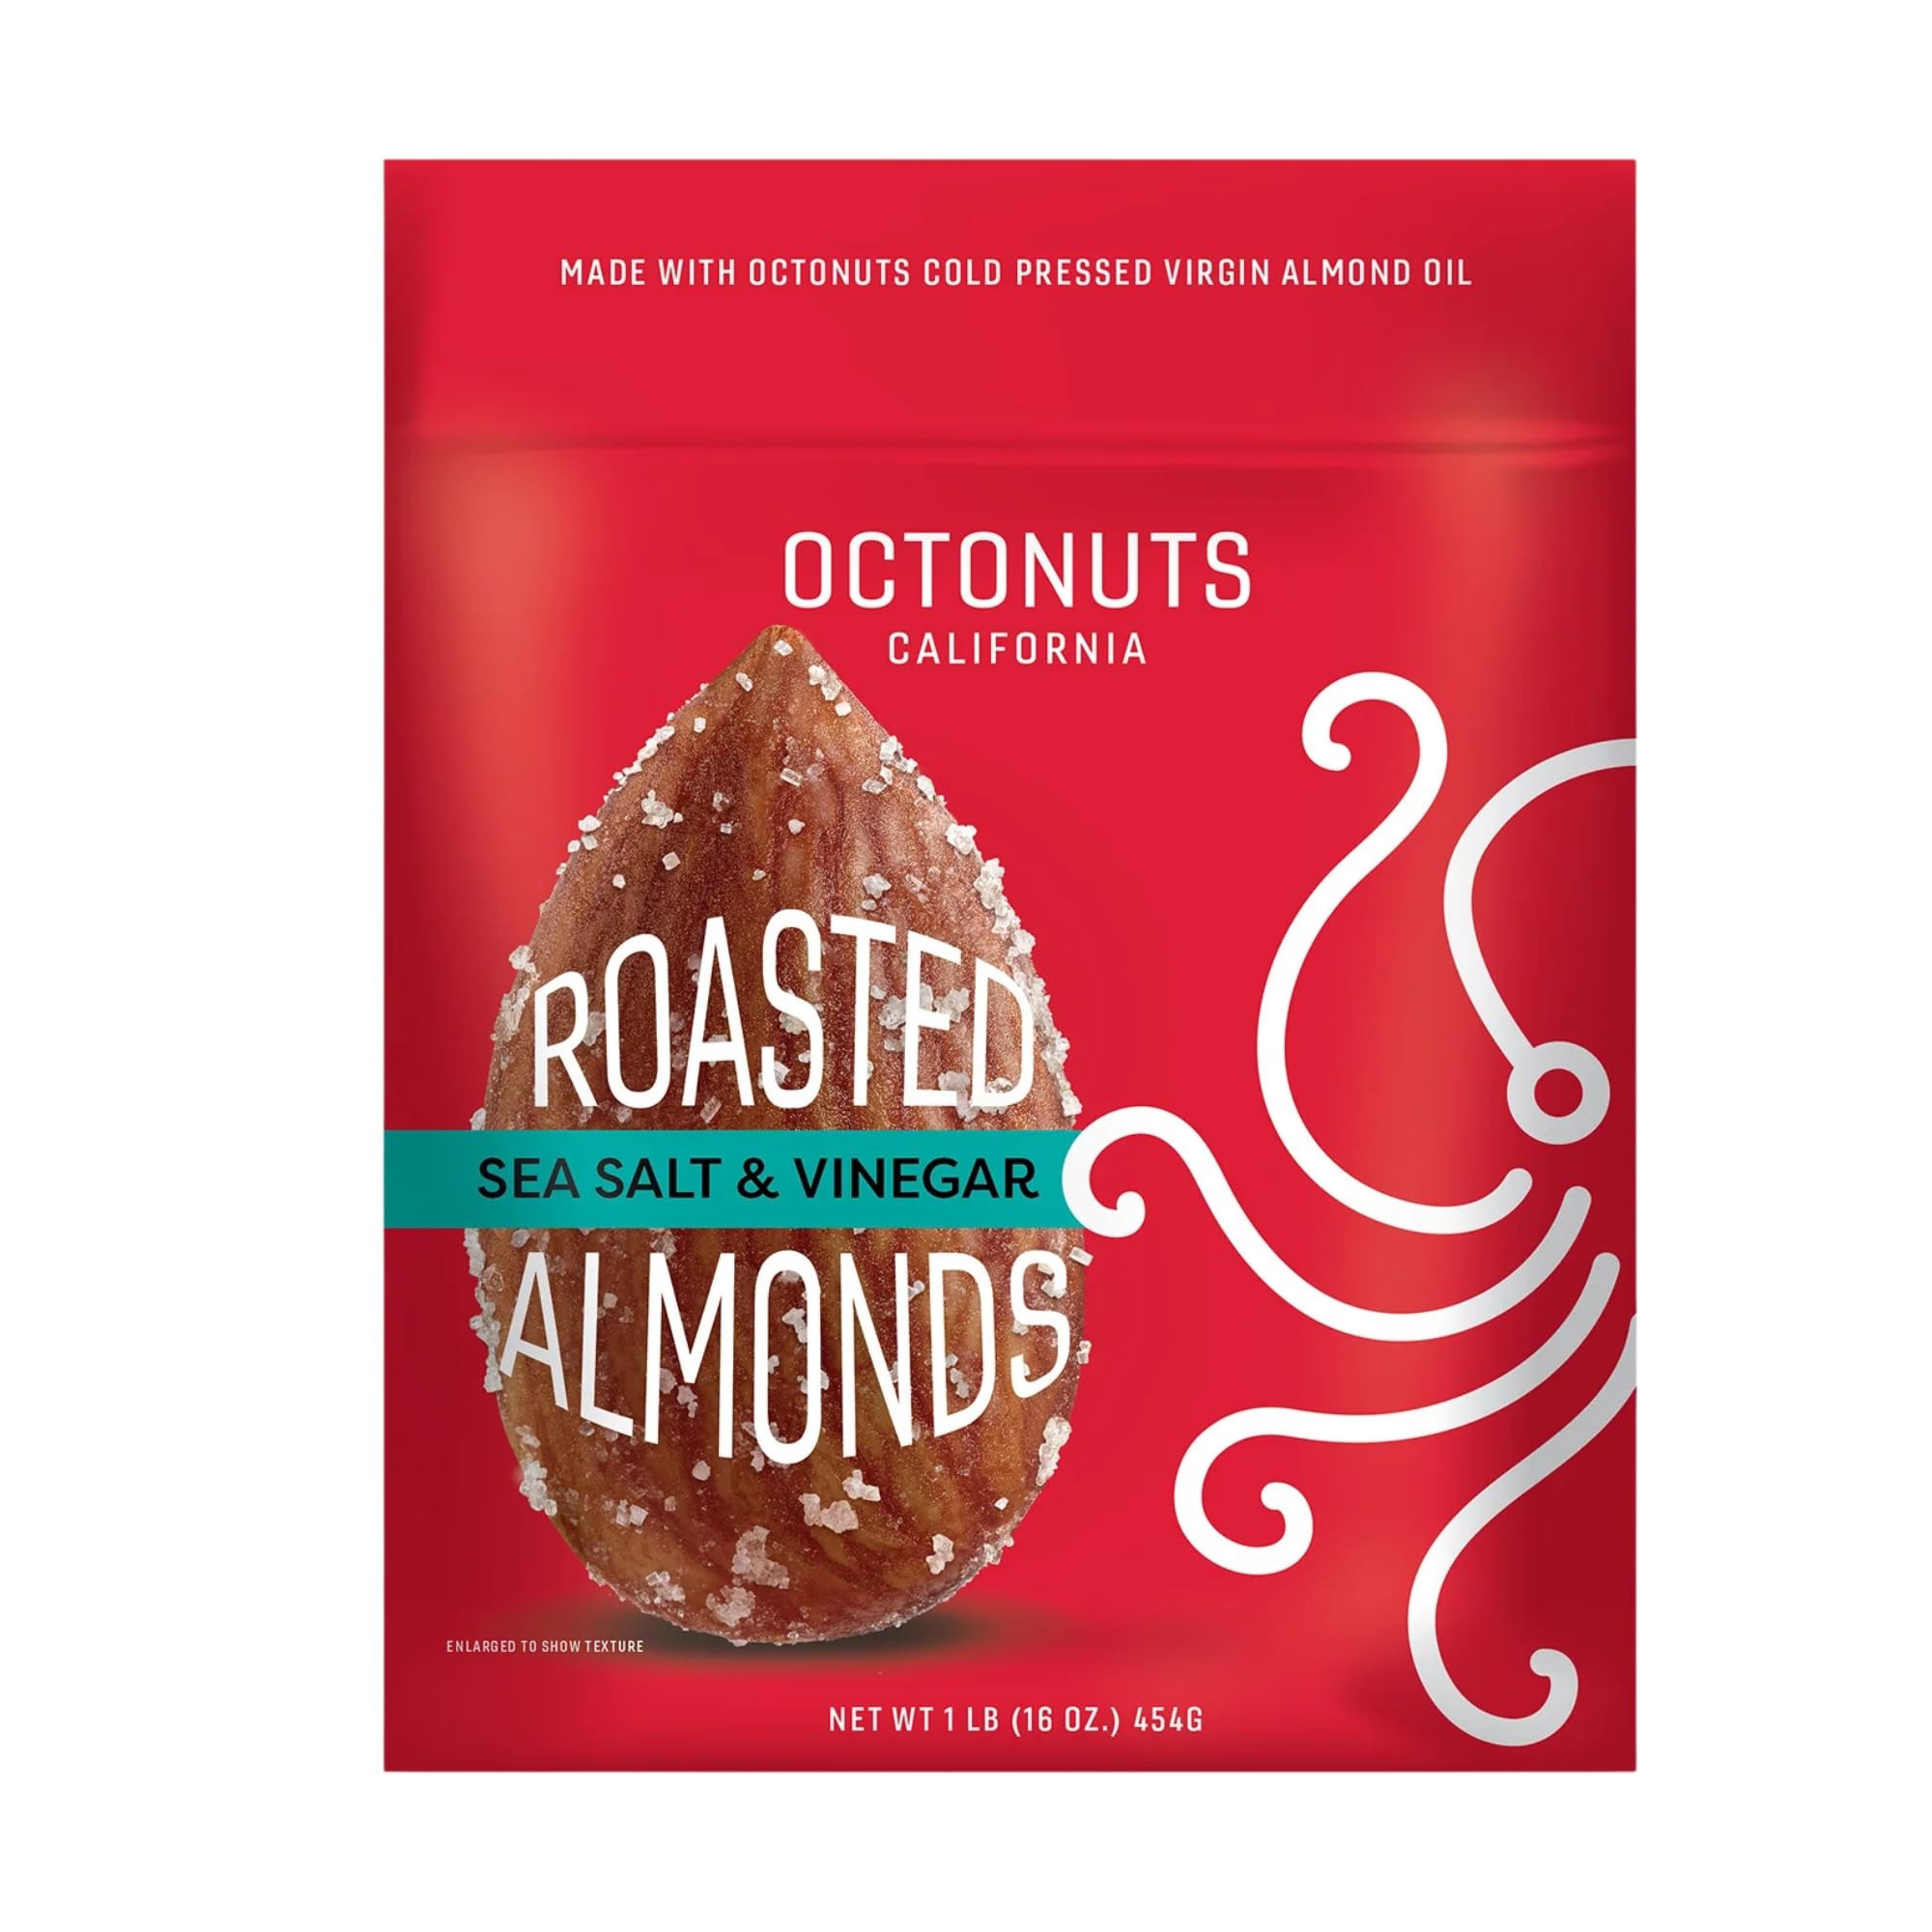
Item Name: Octonuts Dry Roasted Salt & Vinegar Almonds (16 oz) - Healthy Snack for Adults and Kids - Plant Protein with Fiber, Calcium and Iron - Low Carb, Low Calorie - Non-GMO and Gluten-Free
Bullet Point 1: A classic combo with a nutty twist. Skip those carby-loaded potato chips, this is how we do salt & vinegar—with fully California-grown tasty almonds bursting with NUTrition like healthy fats, protein, fiber, and more.
Bullet Point 2: Treat Yourself to a Range of Nutritious Benefits - Add these Dry Roasted Salt and Vinegar almonds to your nuts snack packs and enjoy a tasty source of protein, fiber, vitamin E and riboflavin. These Dry Roasted Salt and Vinegar almonds are rich in unsaturated fatty acids.
Bullet Point 3: A Satisfying Snack with Crunch and Salt and Vinegar flavor- These flavored nuts provide an energy dense nutrition packed snack you will love. Take our dry roasted salt and vinegar almonds to the office, shopping, hiking, or traveling and enjoy delicious healthy almonds anywhere.
Bullet Point 4: California Grown and All Natural - These flavored almonds are non-GMO verified, keto, paleo, kosher and plant based certified. If you're looking for healthy grain free snacks our almond packs are gluten free and steam pasteurized with natural water.
Bullet Point 5: Explore a Variety of Flavors - OCTONUTS almonds come in several exciting flavors. Try oil roasted honey orange, herbs de Provence, Korean BBQ, olive and lemon, sea salt, and salt and vinegar almonds. We also have dry roasted unsalted and raw unsalted almonds.
Product Description: We had a nutty idea - snacks! But not your typical, boring, run-of-the-mill, been-there-done-that nut snack—we made snacks with fancy fun flavors inspired by flavors from around the globe. Looking for a delicious healthy snack? OCTONUTS almonds are California grown, delicious, and all natural. These almonds roasted unsalted are non-GMO verified, keto, paleo, kosher and vegan certified. Our almond packs are gluten free, contain a touch of our very own California Cold-Pressed Virgin Almond Oil and are steam pasteurized with natural water.<br /> Grab these Dry Roasted Salt and Vinegar Almonds and make your very own nuts snack packs perfect for travel, work, hiking or shopping. Skip the vending machine and treat your body to a range of health benefits with salted, flavored, raw, or roasted almonds. Perfect for a quick and easy snack, these almonds deliver a crunchy goodness you and your body will appreciate.<br /> These almond snacks are made with love in our facilities in California. Every bite is a bit of plant-based goodness with healthy fats, protein, fiber… we could go on. What can you always count on? Our nutty spin on a superfood original. So, eat up our nuts without guilt!
Value: 16.0
Unit: Ounce

Price: 10.99